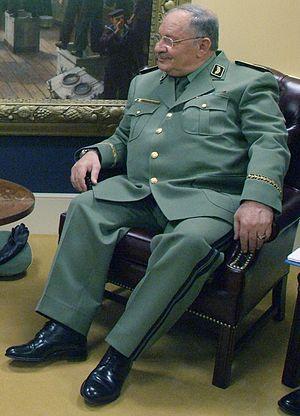
Le général Gaïd Salah, chef d'État Major de l'Armée algérienne en visite aux États-Unis d'Amérique
Le gouvernement Sellal III a été en fonction du 29 avril 2014 à la suite de l’élection d'Abdelaziz Bouteflika pour un quatrième mandat, au 14 mai 2015.
Le Hirak désigne une série de manifestations sporadiques qui ont lieu depuis le 16 février 2019 en Algérie pour protester dans un premier temps contre la candidature d'Abdelaziz Bouteflika à un cinquième mandat présidentiel, puis contre son projet, également contesté par l'armée, de se maintenir au pouvoir à l'issue de son quatrième mandat dans le cadre d'une transition et de la mise en œuvre de réformes. Par la suite, les protestataires réclament la mise en place d'une Deuxième République, et le départ des dignitaires du régime, notamment parce que ceux-ci organisent le prochain scrutin avec les candidatures de caciques du régime, ce qui mène à l'élection de l'ancien Premier ministre Abdelmadjid Tebboune, lui-même contesté par les manifestants.
Le gouvernement Sellal IV est nommé le 14 mai 2015.
Ahmed Gaïd Salah, né le 13 janvier 1940 à Aïn Yagout dans l'actuelle wilaya de Batna et mort le 23 décembre 2019, est un officier général et homme d'État algérien.